Freshman

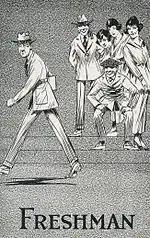
Freshman class artwork, from East Texas State Normal College's 1920 "Locust" yearbook

A freshman, fresher, first year, or colloquially frosh, is a person in the first year at an educational institution, usually a secondary school or at the college and university level, but also in other forms of post-secondary educational institutions.